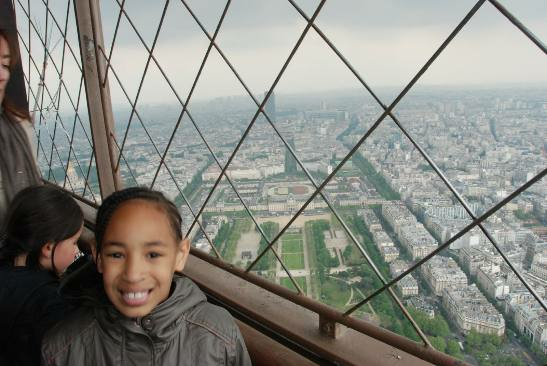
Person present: Yes